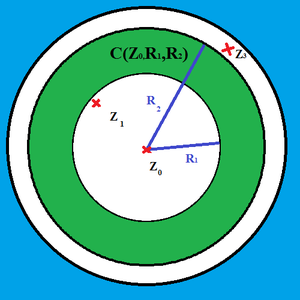
Illustration pour l'article fonction holomorphe, développement de Laurent.
En analyse complexe, une fonction holomorphe est une fonction à valeurs complexes, définie et dérivable en tout point d'un sous-ensemble ouvert du plan complexe ℂ.